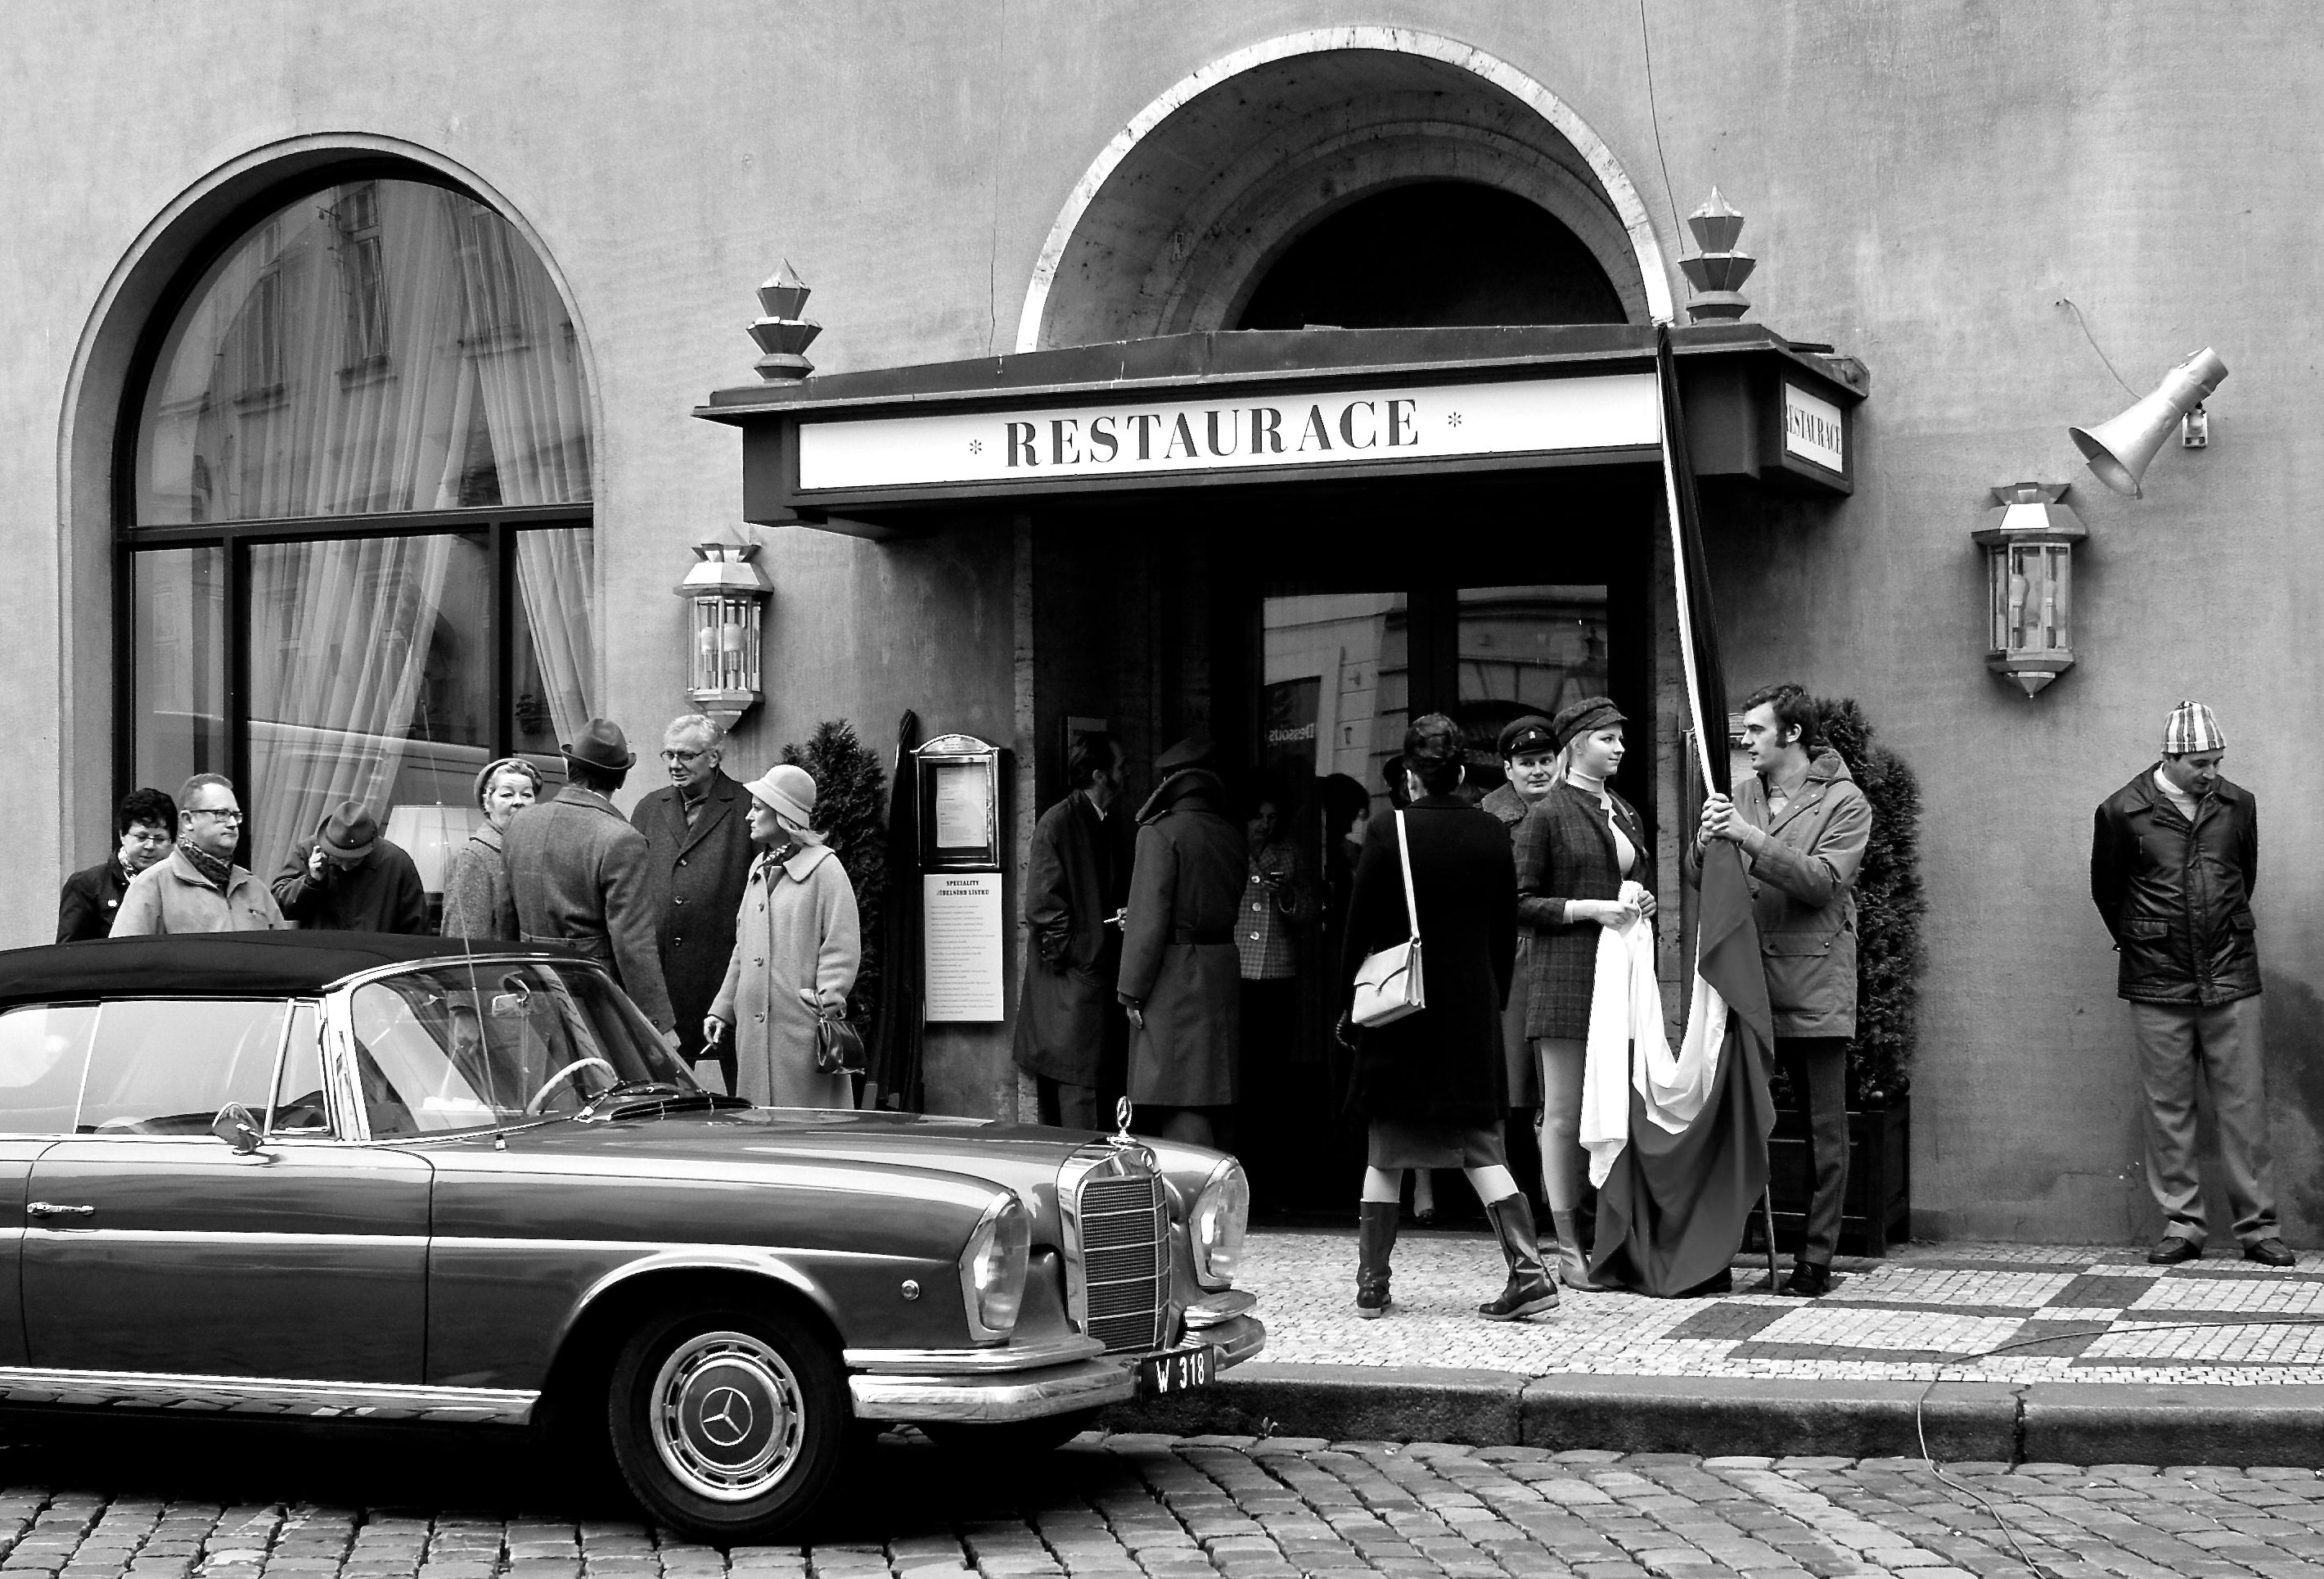
black and white, road, white, street, car, film, europe, vehicle, prague, set, black, monochrome, vintage car, bw, m, digital camera, filming, photograph, cinema, communism, 28, mercedes, classic, republic, czechoslovakia, clothes, leica, movie, 240, czech, praha, summicron, cobblestones, costumes, 1960s, era, actors, filmset, dubcek, period, antique car, monochrome photography, automobile make, single lens reflex camera, automotive design, luxury vehicle